Vaison-la-Romaine

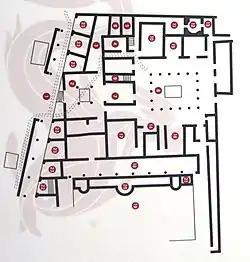
Plan of house of the Dolphin

The Roman ruins lie in the valley on the banks of the river Ouvèze which is crossed by a Roman bridge from the 1st century AD. The Roman ruins are located in two main areas: La Villasse and Puymin.